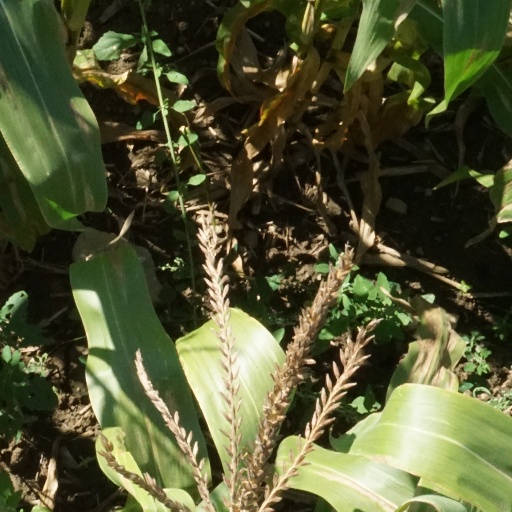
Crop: maize; corn